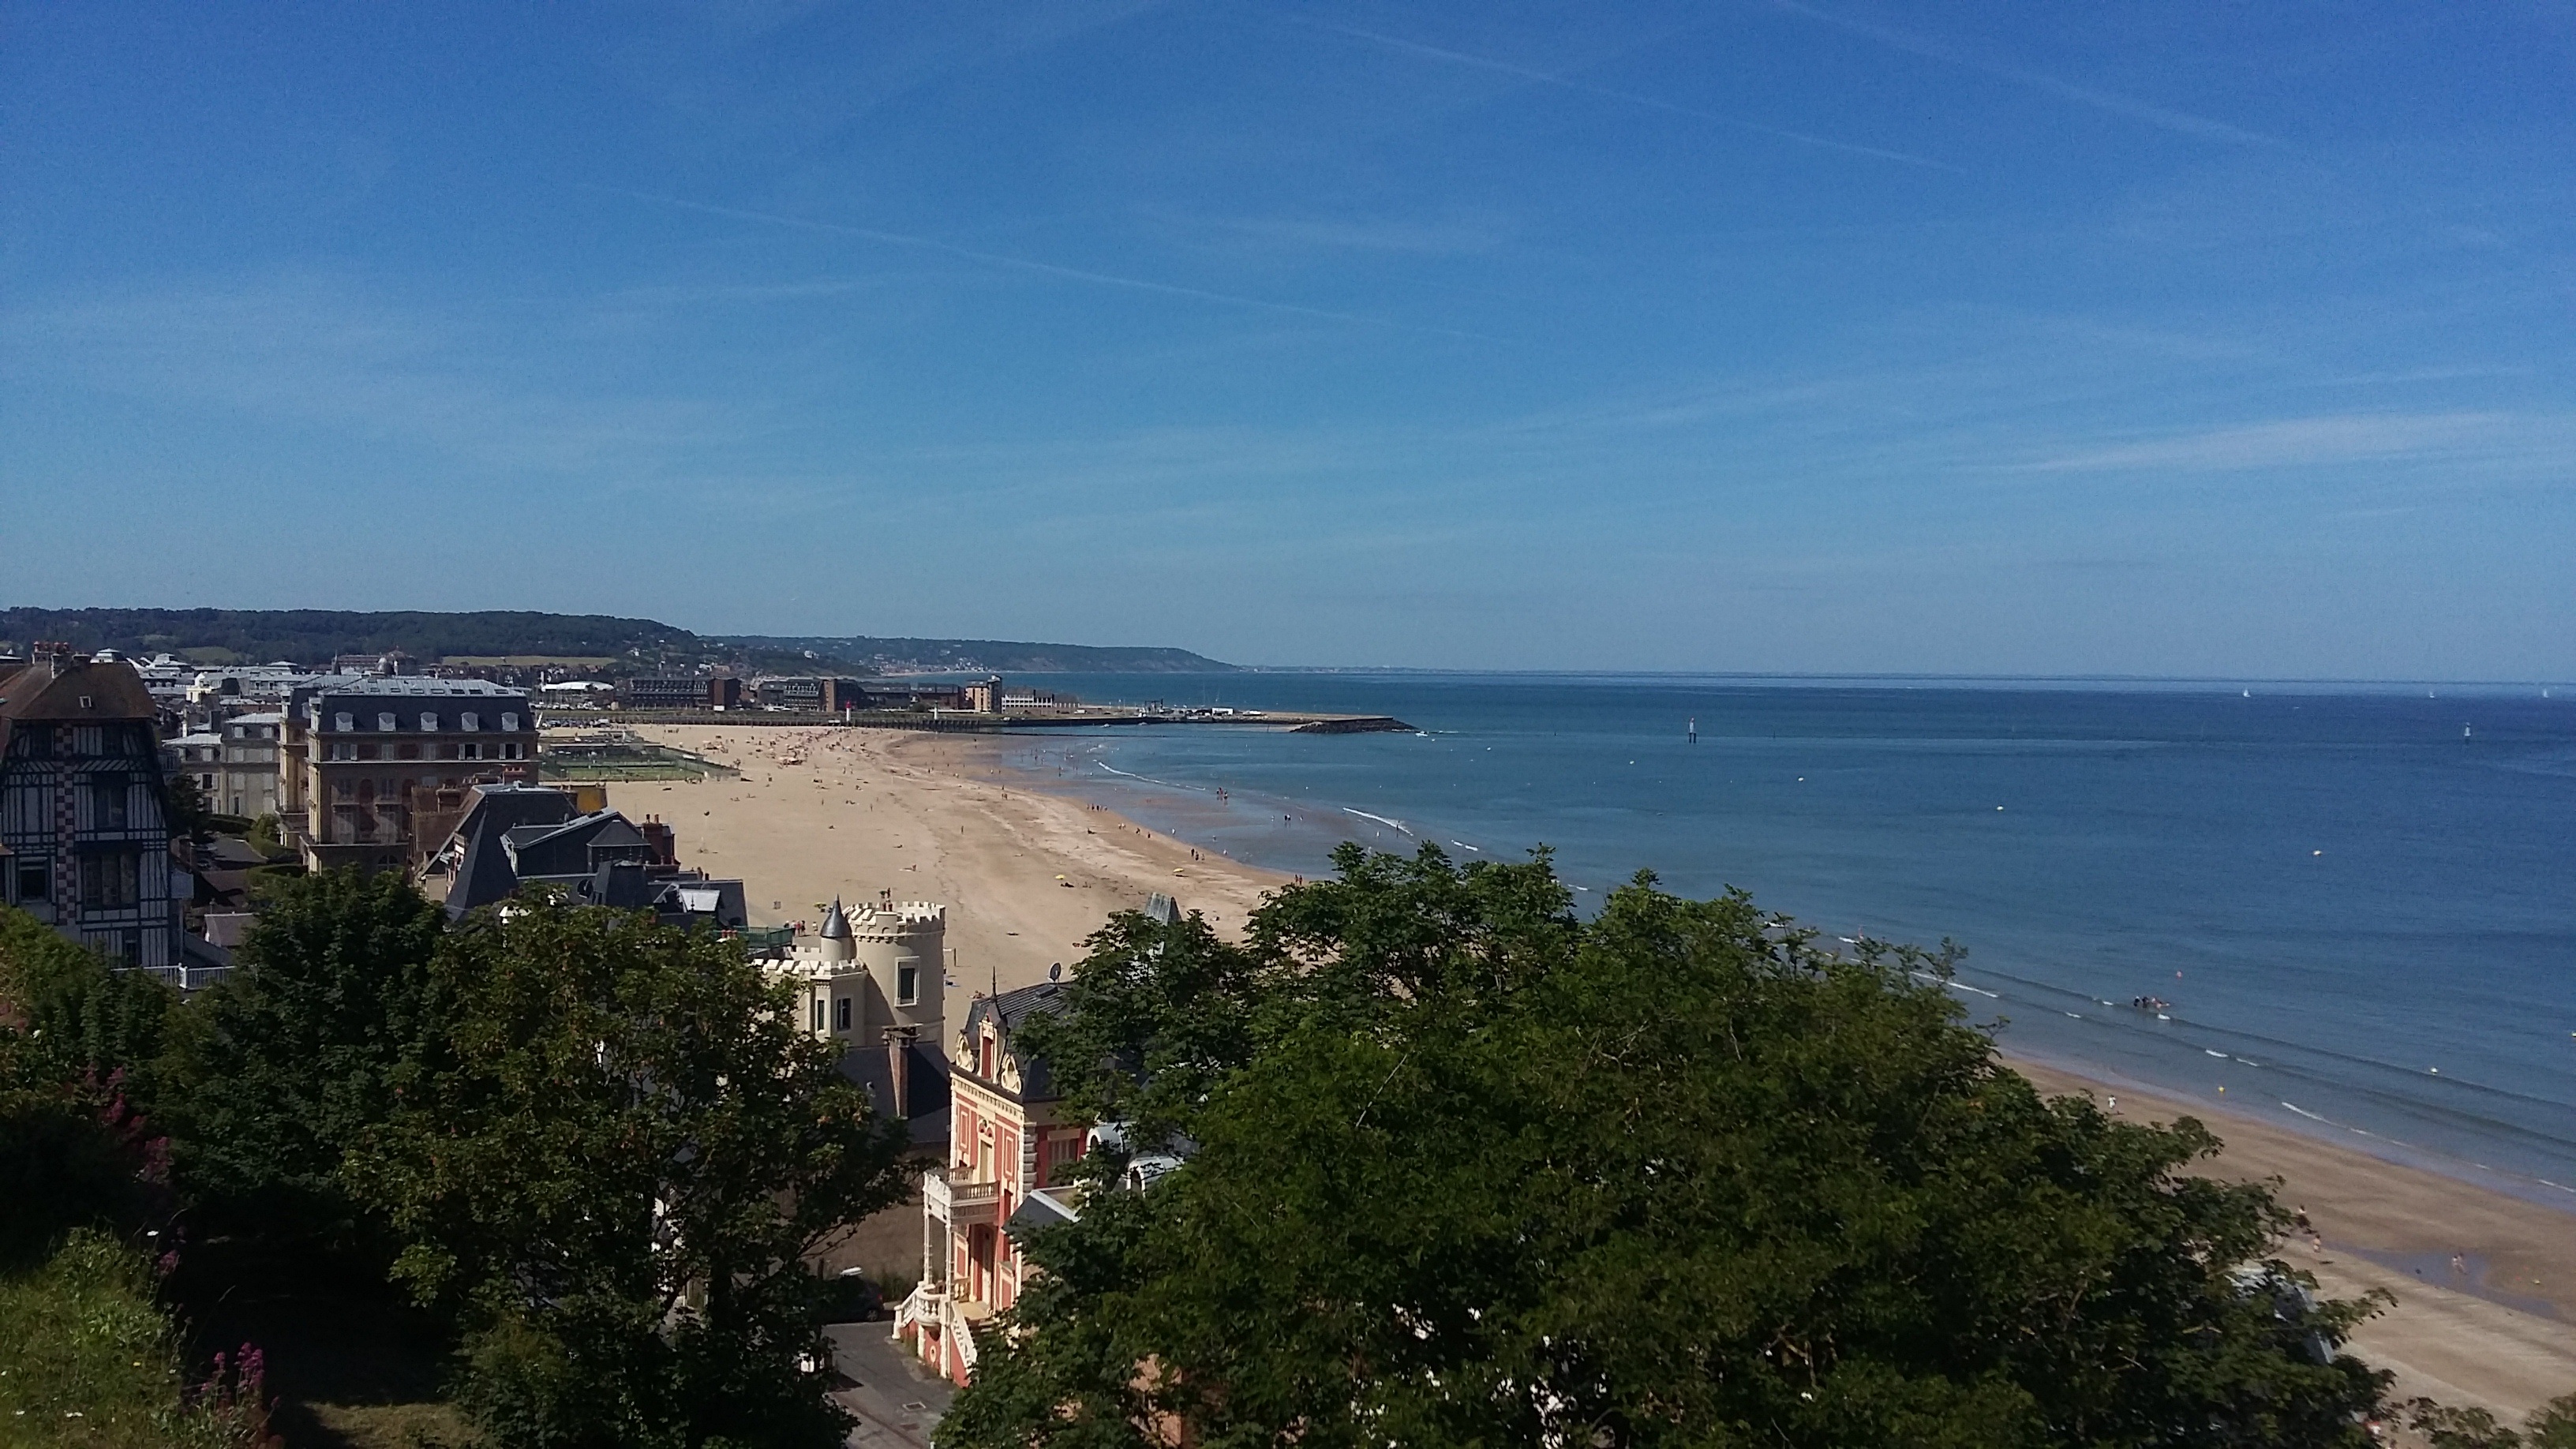
beach, sea, coast, ocean, horizon, shore, vacation, cliff, bay, terrain, body of water, commune, cape, green trees, trouville sur mer, in france